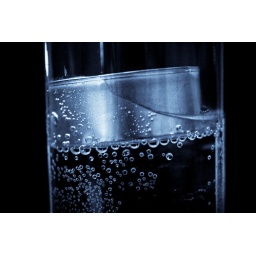
candle in the water